5th Infantry Regiment (United States)

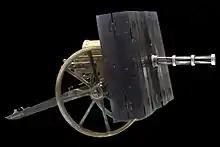
Model of the 4-pounder revolver gun offered to the 5th Infantry Regiment by J.-A. de Brame. on display at the Musée de l'Armée.

The 5th Infantry spent the Civil War in the territory of New Mexico. The regiment was ordered to concentrate at Albuquerque in the spring of 1861 for a move east, but the department commander persuaded Washington to leave the 5th on the frontier.